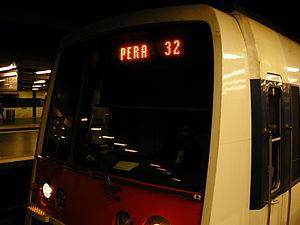
Une Rame de MI 79 du RER B assure la mission ""PERA 32"" 中文（简体）‎: RER B线MI 79列车车头显示本班车班次名为""PERA 32"""
La ligne B du RER d'Île-de-France, plus souvent simplement nommée RER B, est une ligne du réseau express régional d'Île-de-France qui traverse l'agglomération parisienne selon un axe nord-est / sud-ouest, avec deux embranchements. Elle relie Aéroport Charles-de-Gaulle 2 TGV et Mitry - Claye au nord-est à Robinson et à Saint-Rémy-lès-Chevreuse au sud, en passant par le cœur de Paris. À l'origine se trouvait la ligne de Sceaux, inaugurée au milieu du XIXᵉ siècle et qui par prolongements successifs, reliait la gare du Luxembourg à Saint-Rémy-lès-Chevreuse.